Sarah Bernhardt

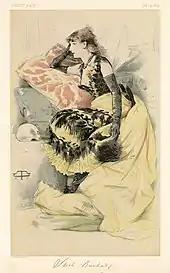
Portrait of Bernhardt in the London magazine "Vanity Fair", 5 July 1879

Bernhardt was earning a substantial amount at the theatre, but her expenses were even greater. By this time she had eight servants, and she built her first house, an imposing mansion on rue Fortuny, not far from the Parc Monceau. She looked for additional ways to earn money. In June 1879, while the theatre of the Comédie-Française in Paris was being remodeled, Perrin took the company on tour to London. Shortly before the tour began, a British theatre impresario named Edward Jarrett traveled to Paris and proposed that she give private performances in the homes of wealthy Londoners; the fee she would receive for each performance was greater than her monthly salary with the Comédie. When Perrin read in the press about the private performances, he was furious. Furthermore, the Gaiety Theatre in London demanded that Bernhardt star in the opening performance, contrary to the traditions of Comédie-Française, where roles were assigned by seniority, and the idea of stardom was scorned. When Perrin protested, saying that Bernhardt was only 10th or 11th in seniority, the Gaiety manager threatened to cancel the performance; Perrin had to give in. He scheduled Bernhardt to perform one act of "Phèdre" on the opening night, between two traditional French comedies, "Le Misanthrope" and "Les Précieuses".